Trebuchet

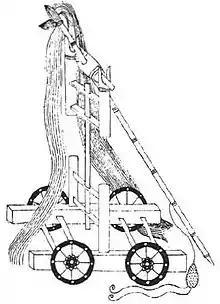
Wheeled whirlwind traction trebuchet from the "Wujing Zongyao"

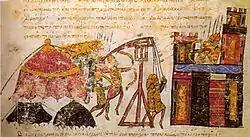
Sicilian-Byzantine depiction of a traction trebuchet, 12th-13th century

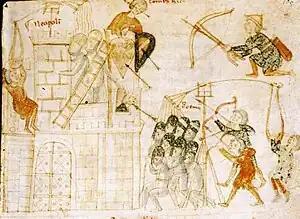
Siege of Naples (1191), c. 1196

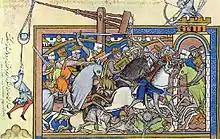
13th-century depiction of a traction trebuchet

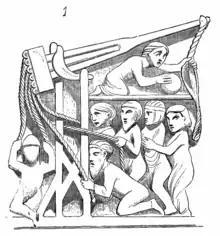
Traction trebuchet depicted at the tomb of Simon de Montfort, 5th Earl of Leicester, c. 1220

The traction trebuchet, also referred to as a mangonel in some sources, originated in ancient China.